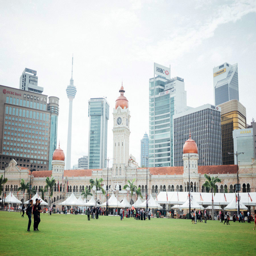
a small sample of the varied architecture around malaysian federal territory .